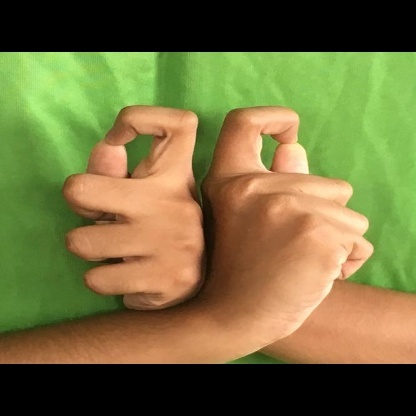
Mudra: Berunda